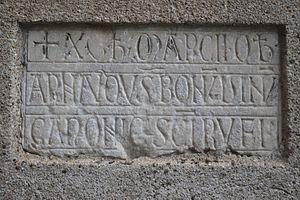
Inscription, mur de l’ancienne église Saint-James puis abbaye Saint-Ruf de Valence (Drôme)
Le temple Saint-Ruf est une ancienne église catholique, placée originellement sous le vocable de Saint-Jacme, devenu Saint-James, puis église abbatiale de l’abbaye Saint-Ruf de Valence, affectée depuis 1806 au culte protestant.
L'abbaye Saint-Ruf de Valence est un ancien établissement religieux située dans le quartier Saint-Jean, à Valence dans la Drôme.
L’histoire de la vigne et du vin est si ancienne qu’elle se confond avec l'histoire de l’humanité. La vigne et le vin ont représenté un élément important des sociétés, intimement associés à leurs économies et à leurs cultures. Le vin synonyme de fête, d'ivresse, de convivialité, qui a investi le vaste champ des valeurs symboliques, est aujourd'hui présent dans la plupart des pays du monde. Son existence est le fruit d’une longue histoire mouvementée.